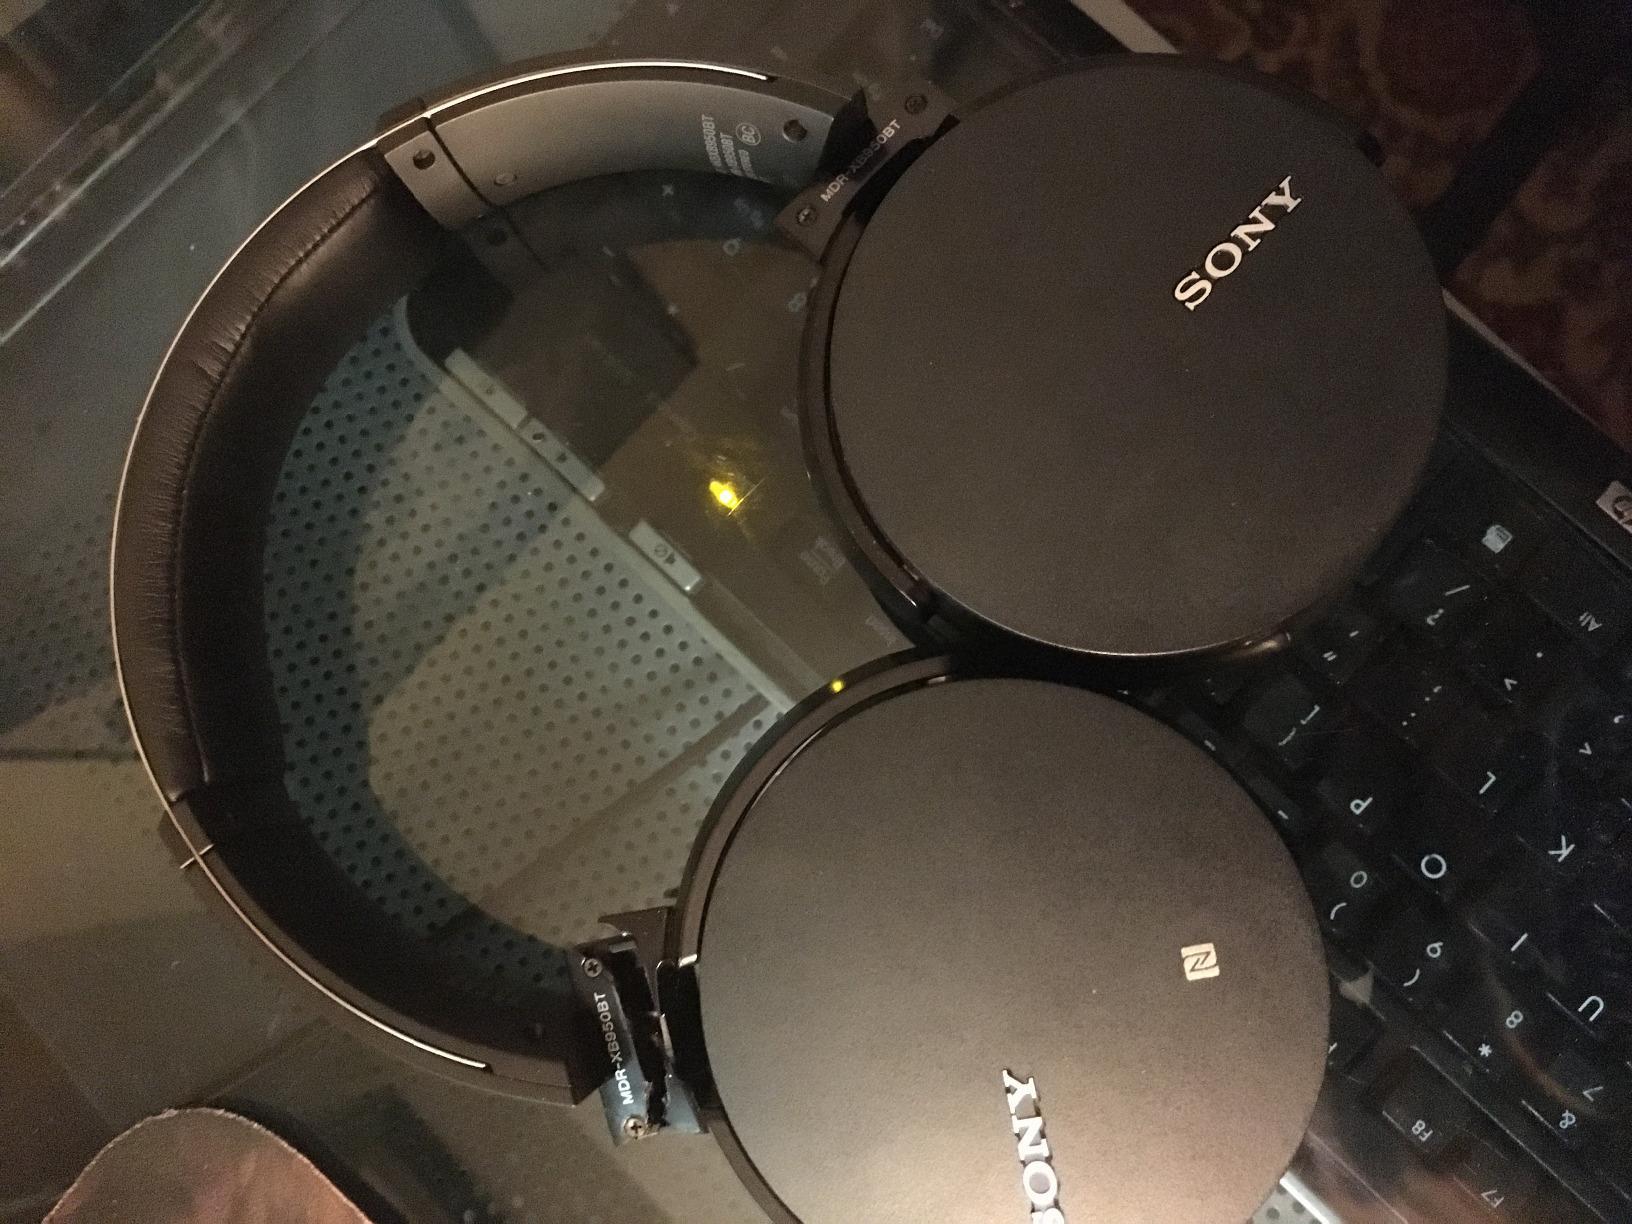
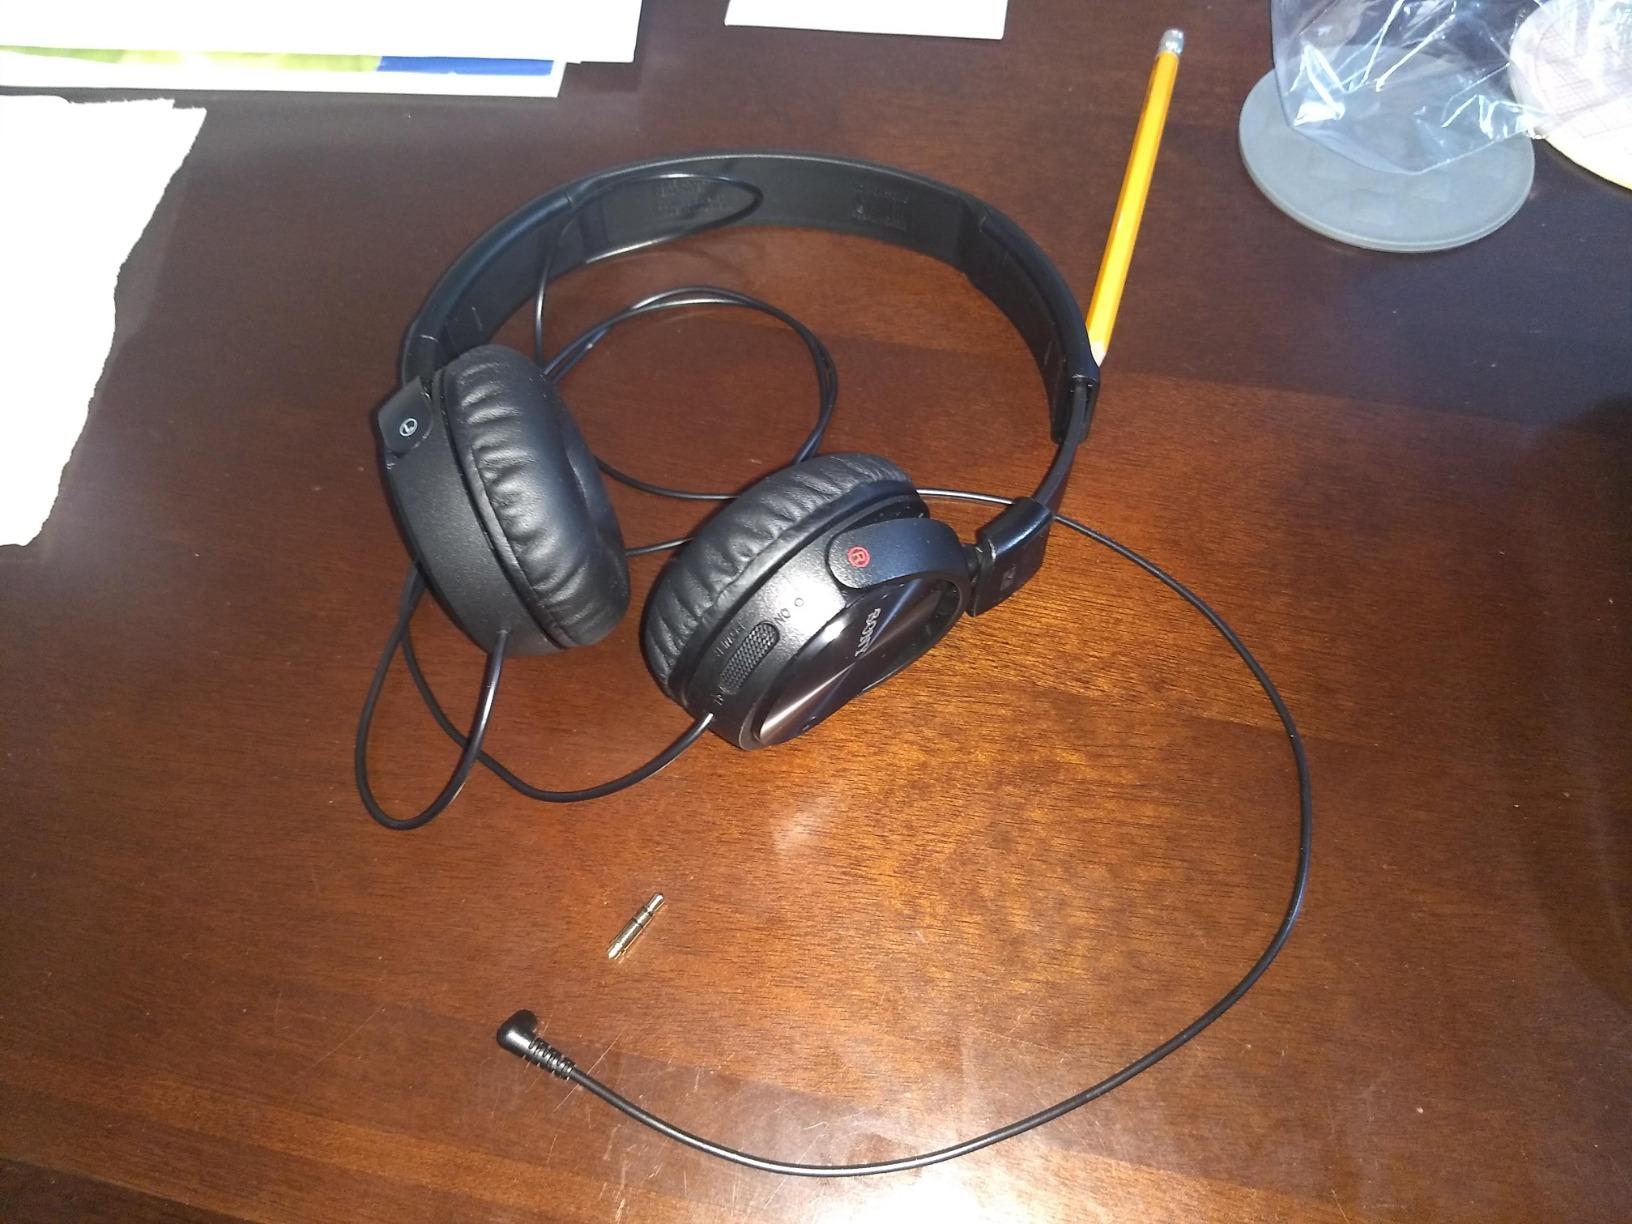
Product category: headphones
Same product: no